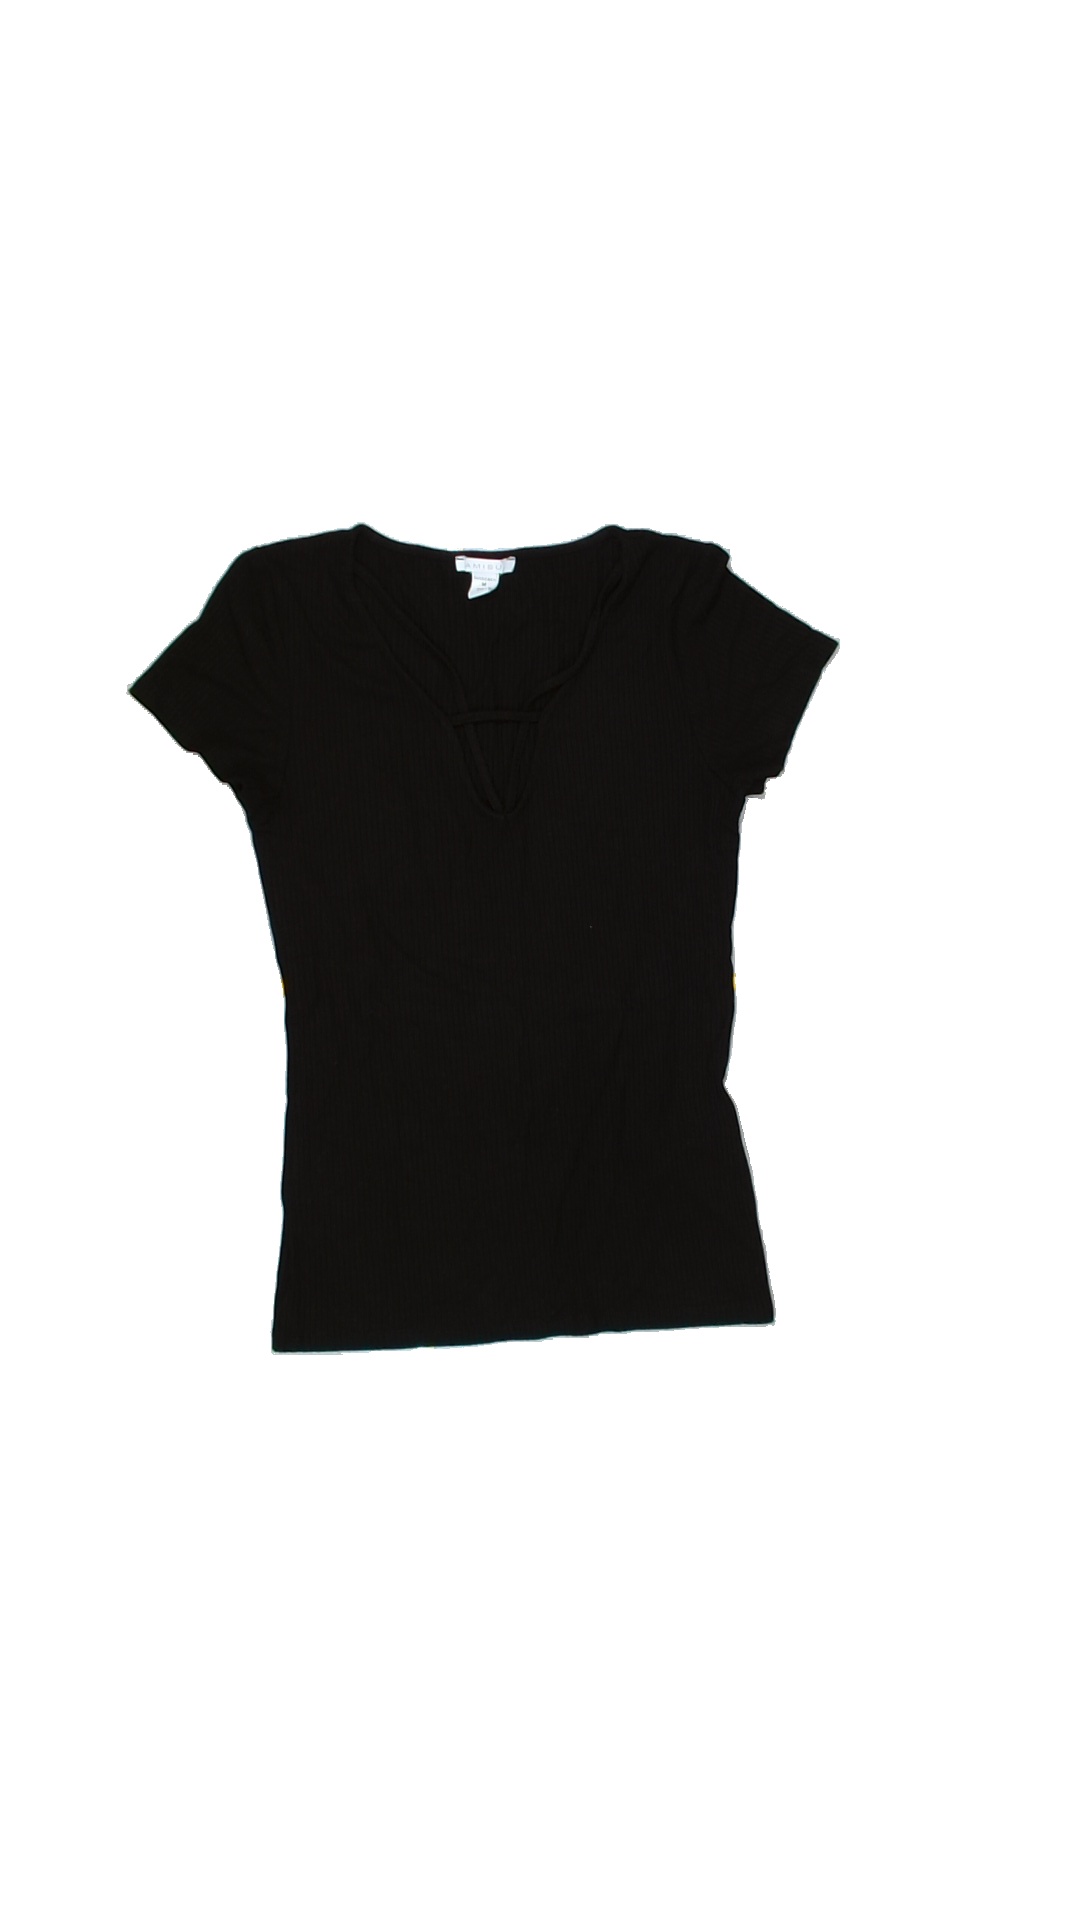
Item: T-shirt (Ladies)
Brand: Amisu (new Yorker)
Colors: Black
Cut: Tight
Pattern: Plain
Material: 80% viscose 20% poly
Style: No trend
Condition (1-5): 5
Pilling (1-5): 5
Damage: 0
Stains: No
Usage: Reuse
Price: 50-100